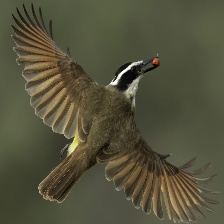
Species: GREAT KISKADEE
Scientific name: PITANGUS SULPHURATUS